Sonny Onoo

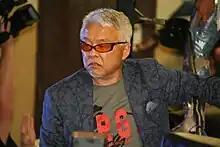
Onoo in 2018

Kazuo Onoo (born July 29, 1962) is a Japanese-American professional wrestling manager, and actor better known by his ring name Sonny Onoo. He is best known for his appearances with World Championship Wrestling between 1995 and 1999 as the manager of many of the promotion's Japanese performers. He now lives modestly with his family and owns XTC Auto in Mason City, Iowa.